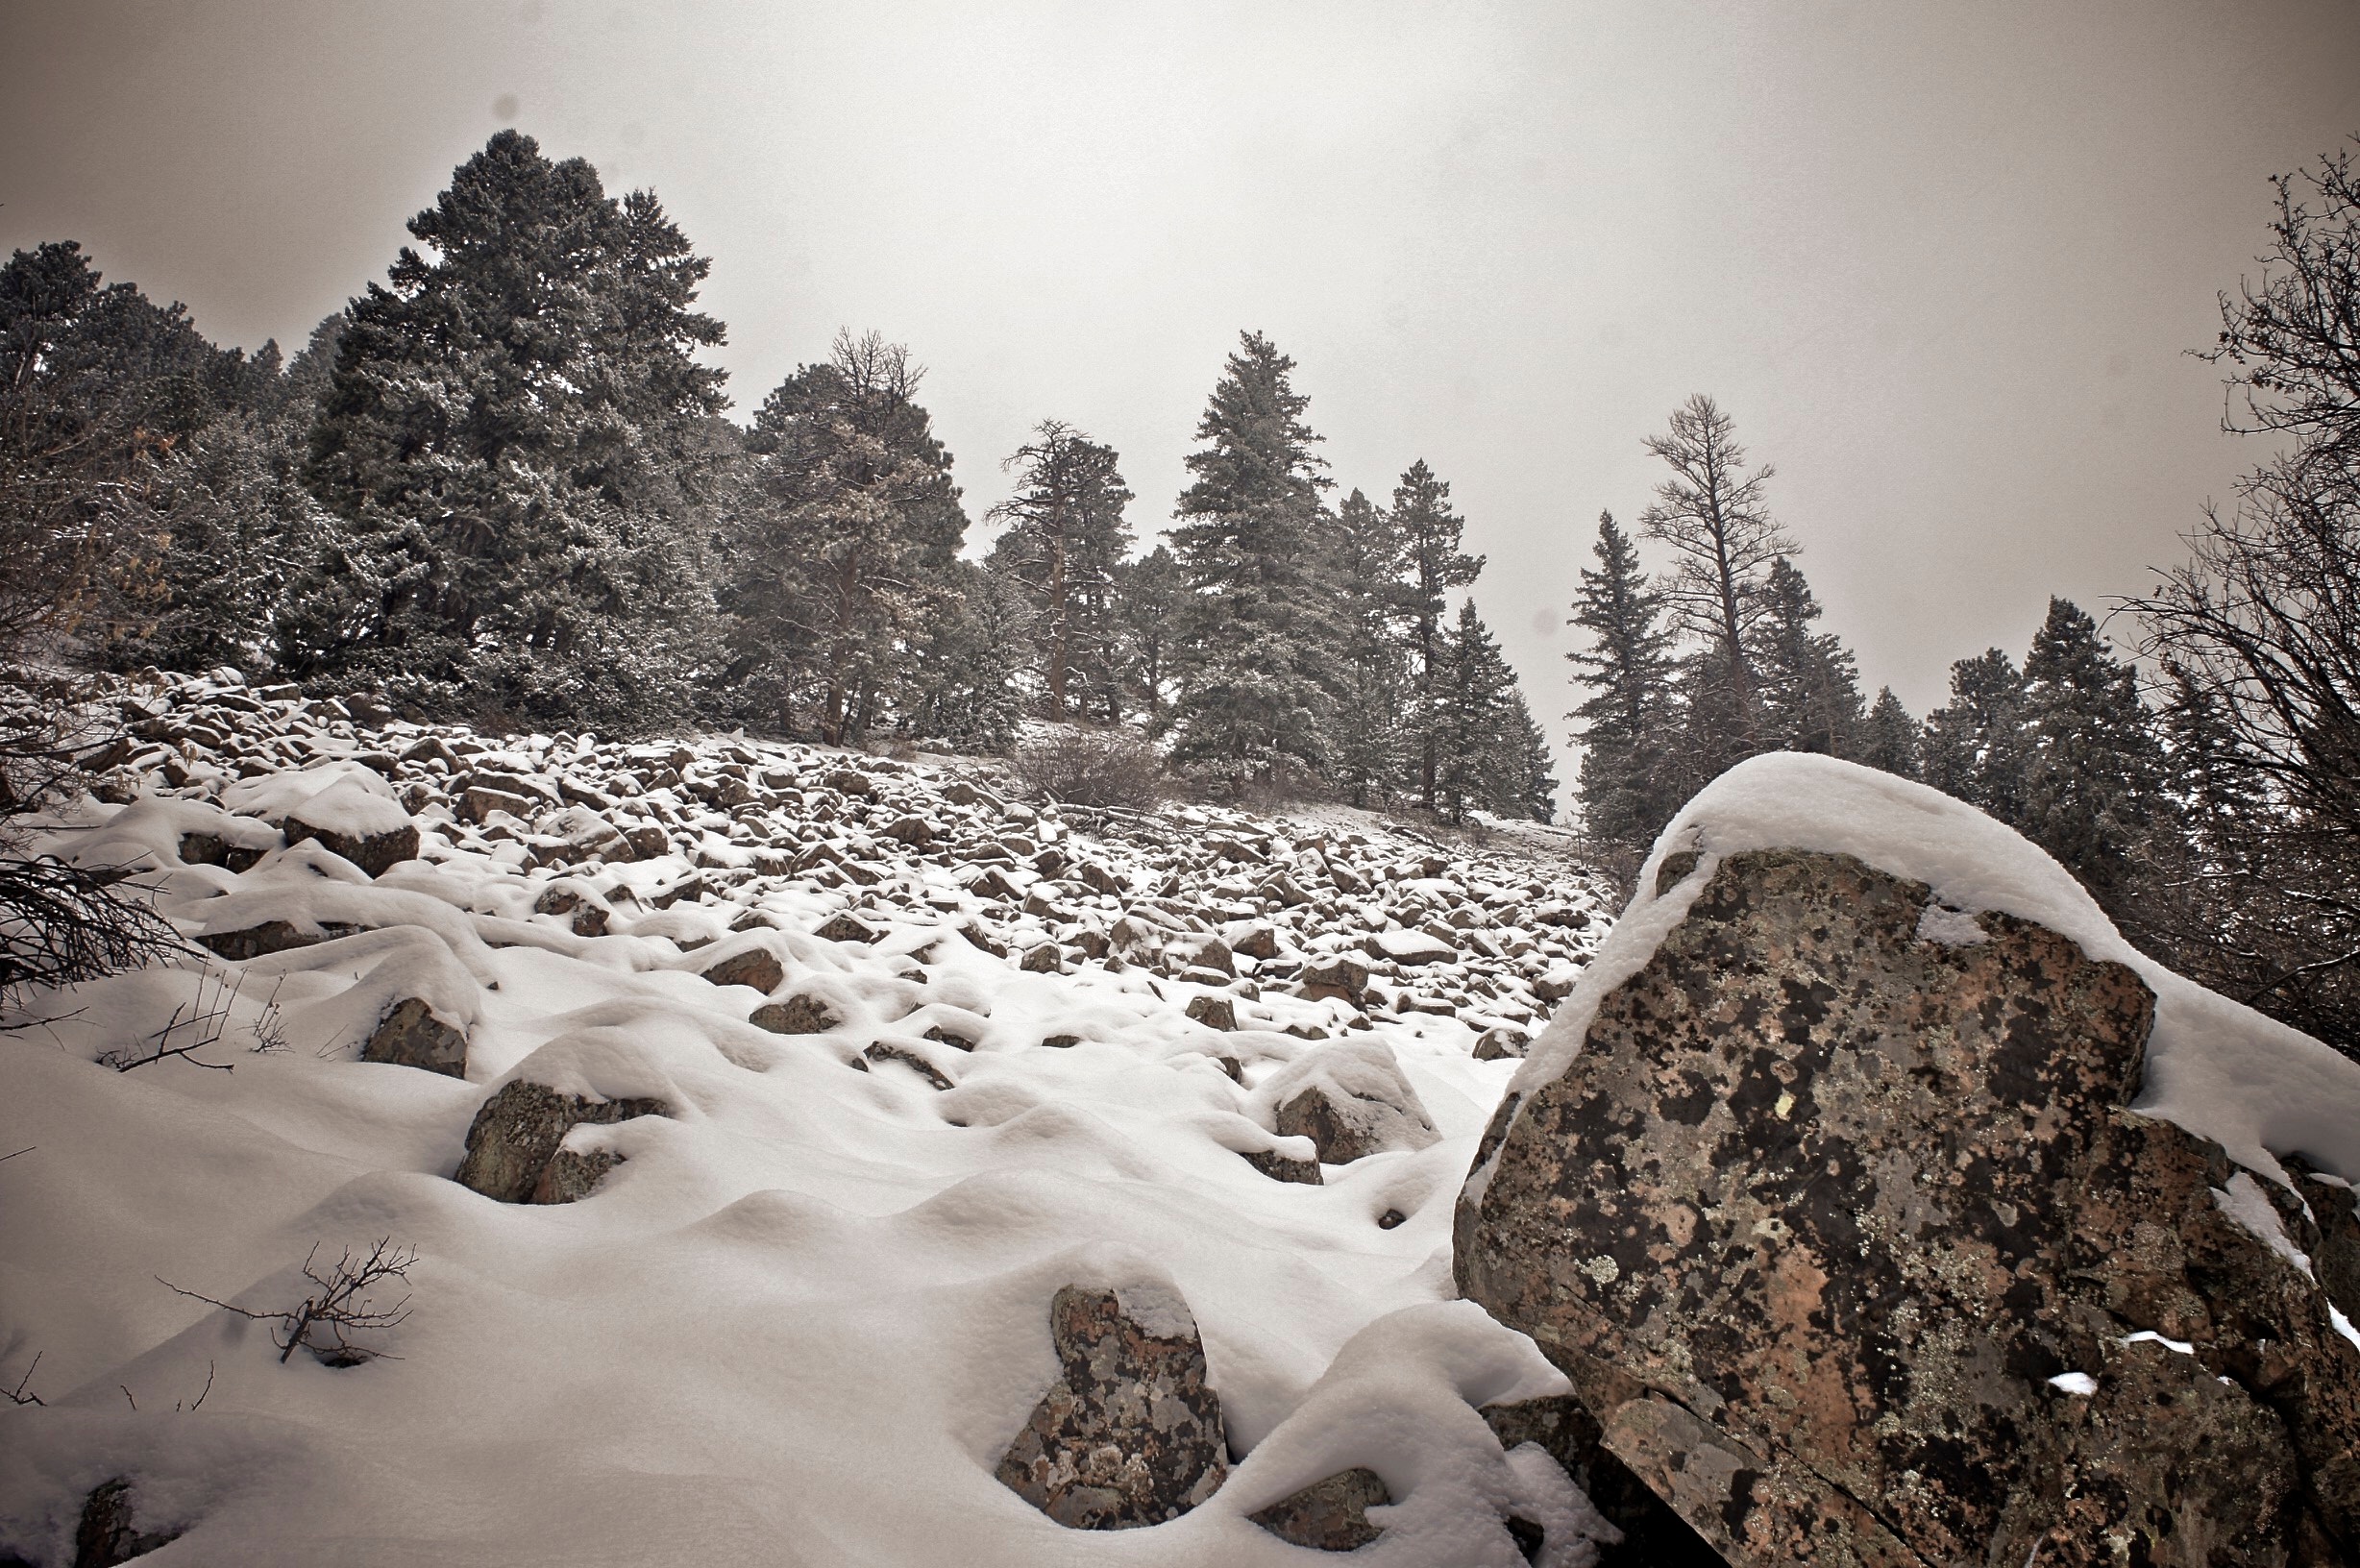
tree, nature, forest, rock, wilderness, mountain, snow, winter, weather, season, freezing, woody plant, geological phenomenon